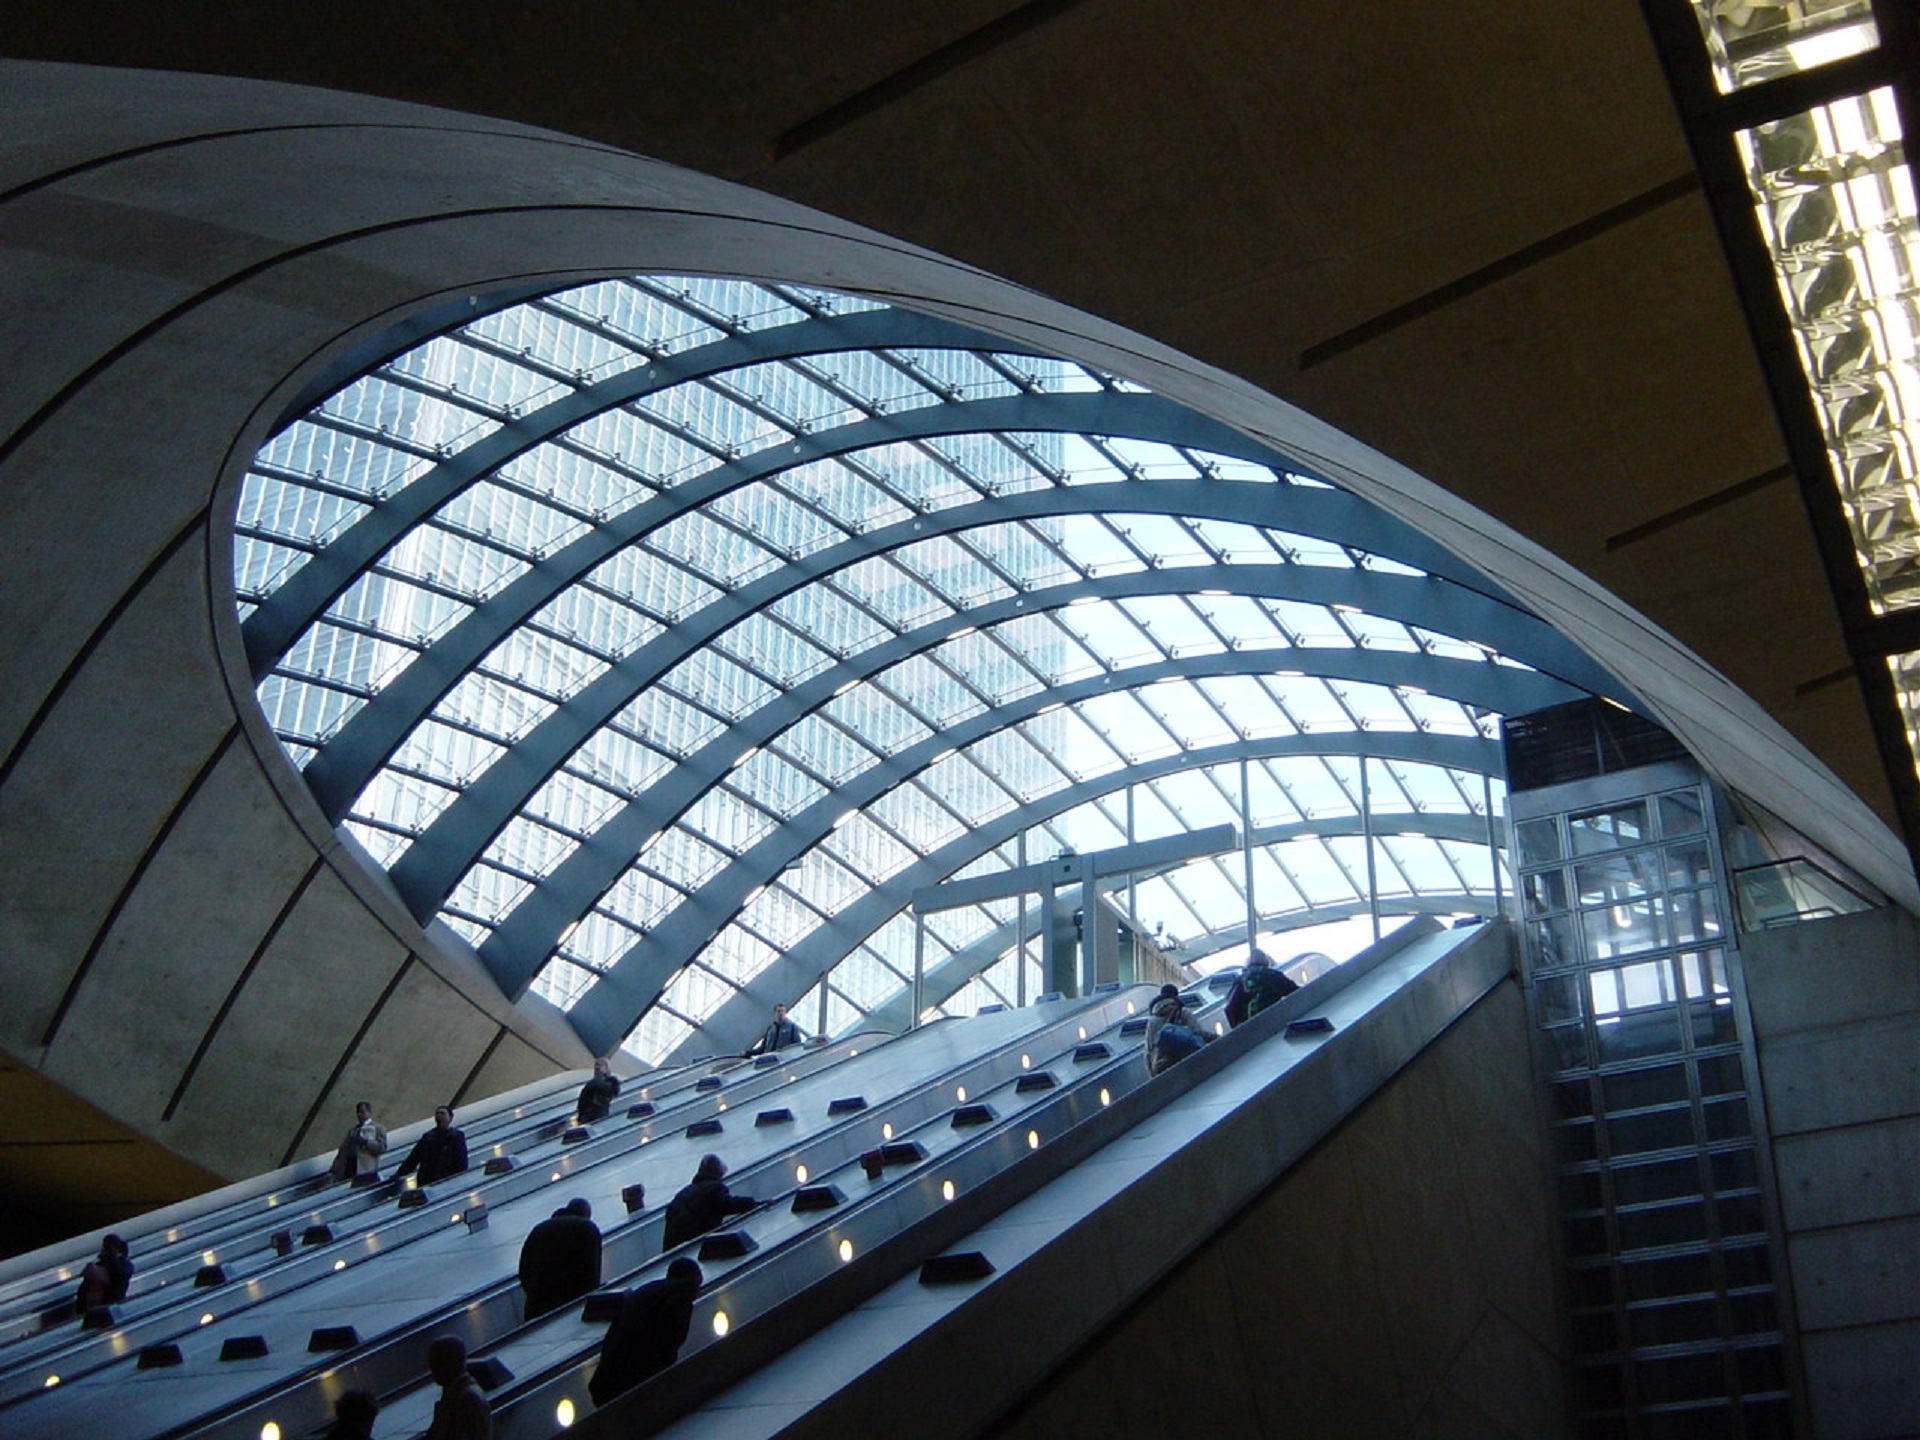
architecture, structure, people, track, tube, building, rail, city, skyscraper, urban, train, commute, escalator, subway, metro, transportation, transport, skylight, facade, stadium, public transport, london, arena, tourist attraction, dome, headquarters, mover, passenger, mass transit, convention center, daylighting, canary wharf, people mover, sport venue, light rail station, metro rail